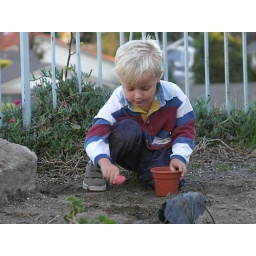
Lukas plays in the flower bed